Mississippi College Choctaws football

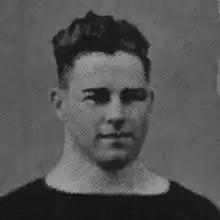
"Goat" Hale.

The first year of the team was in 1907. The 1921 team was led by College Football Hall of Fame inductee Edwin "Goat" Hale.